Books of Samuel

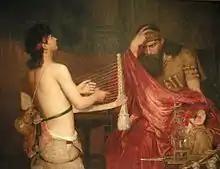
Ernst Josephson, "David and Saul", 1878

The Book of Samuel is a book in the Hebrew Bible, found as two books (1–2 Samuel) in the Old Testament. The book is part of the Deuteronomistic history, a series of books (Joshua, Judges, Samuel, and Kings) that constitute a theological history of the Israelites and that aim to explain God's law for Israel under the guidance of the prophets.